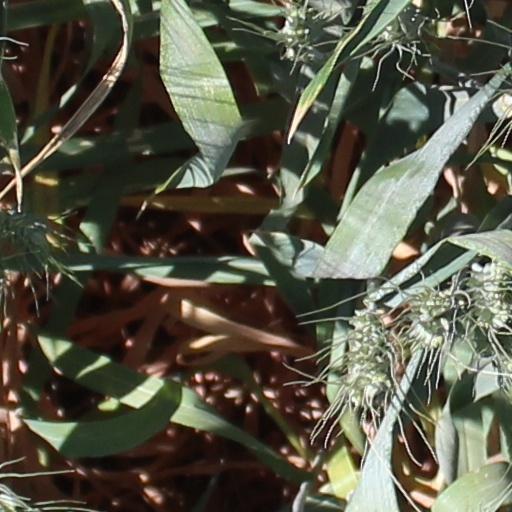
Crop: wheat